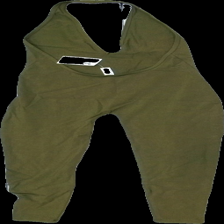
View: back
Type: Dress
Category: Ladies
Brand: Not in the list
Brand text on label: American apperal
Colors: Green
Material: 100% Cotton
Cut: Tight
Size: XS
Price range: 50-100
Recommended usage: Reuse
Description: Green tight jumpsuit